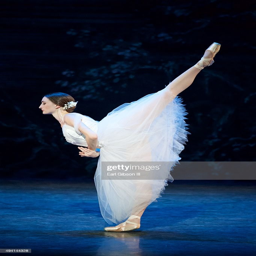
dancers present the opening night performance .